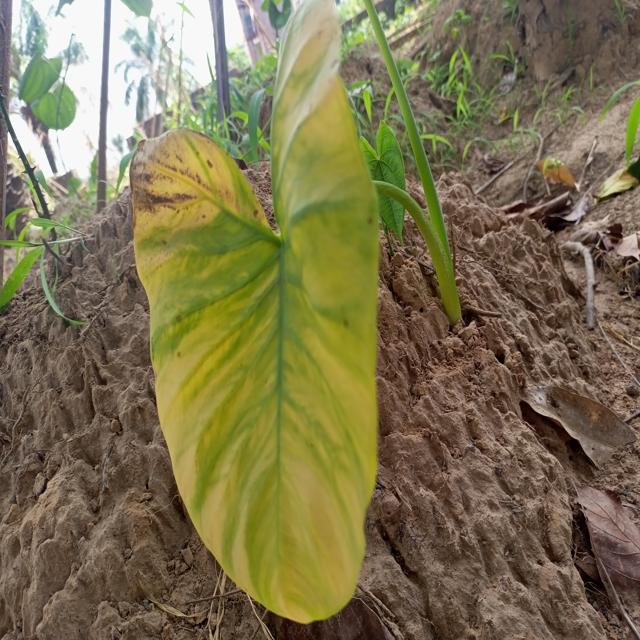
Label: Late_Blight